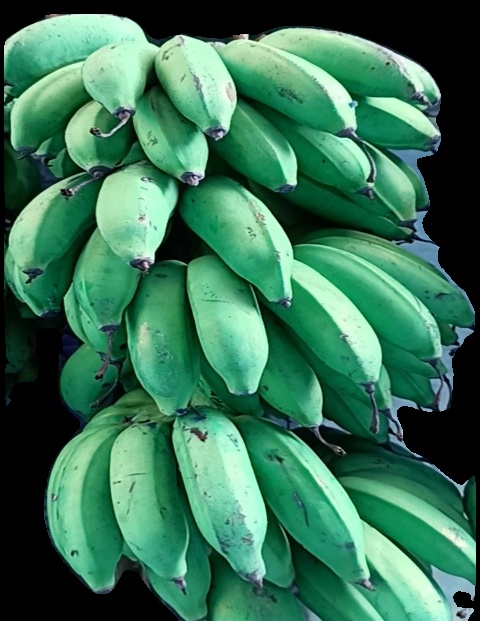
Variety: rasbale
Grade: grade2